Caleb Hamilton

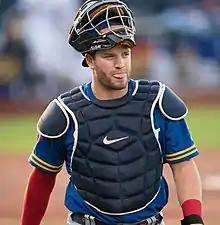
Hamilton with the St. Paul Saints in 2022

Caleb Broderick Hamilton (born February 5, 1995) is an American former professional baseball catcher. He played in Major League Baseball (MLB) for the Minnesota Twins and Boston Red Sox.